The Tridels

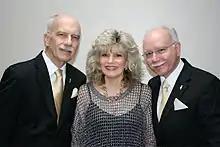
Art, Jackie and Mike

The Tridels humorously recorded a jingle for the Quickie Mop Company, the distributors of replaceable mop heads as a lark. The company loved it and Philadelphia WCAU radio and television personality Bill Hart was hired to record the commercial spot with them. The Tridels also wrote and recorded a musical commercial for the Atlantic City Race Course titled "Love in the Afternoon."